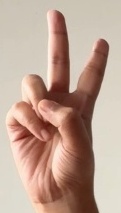
ASL sign: V